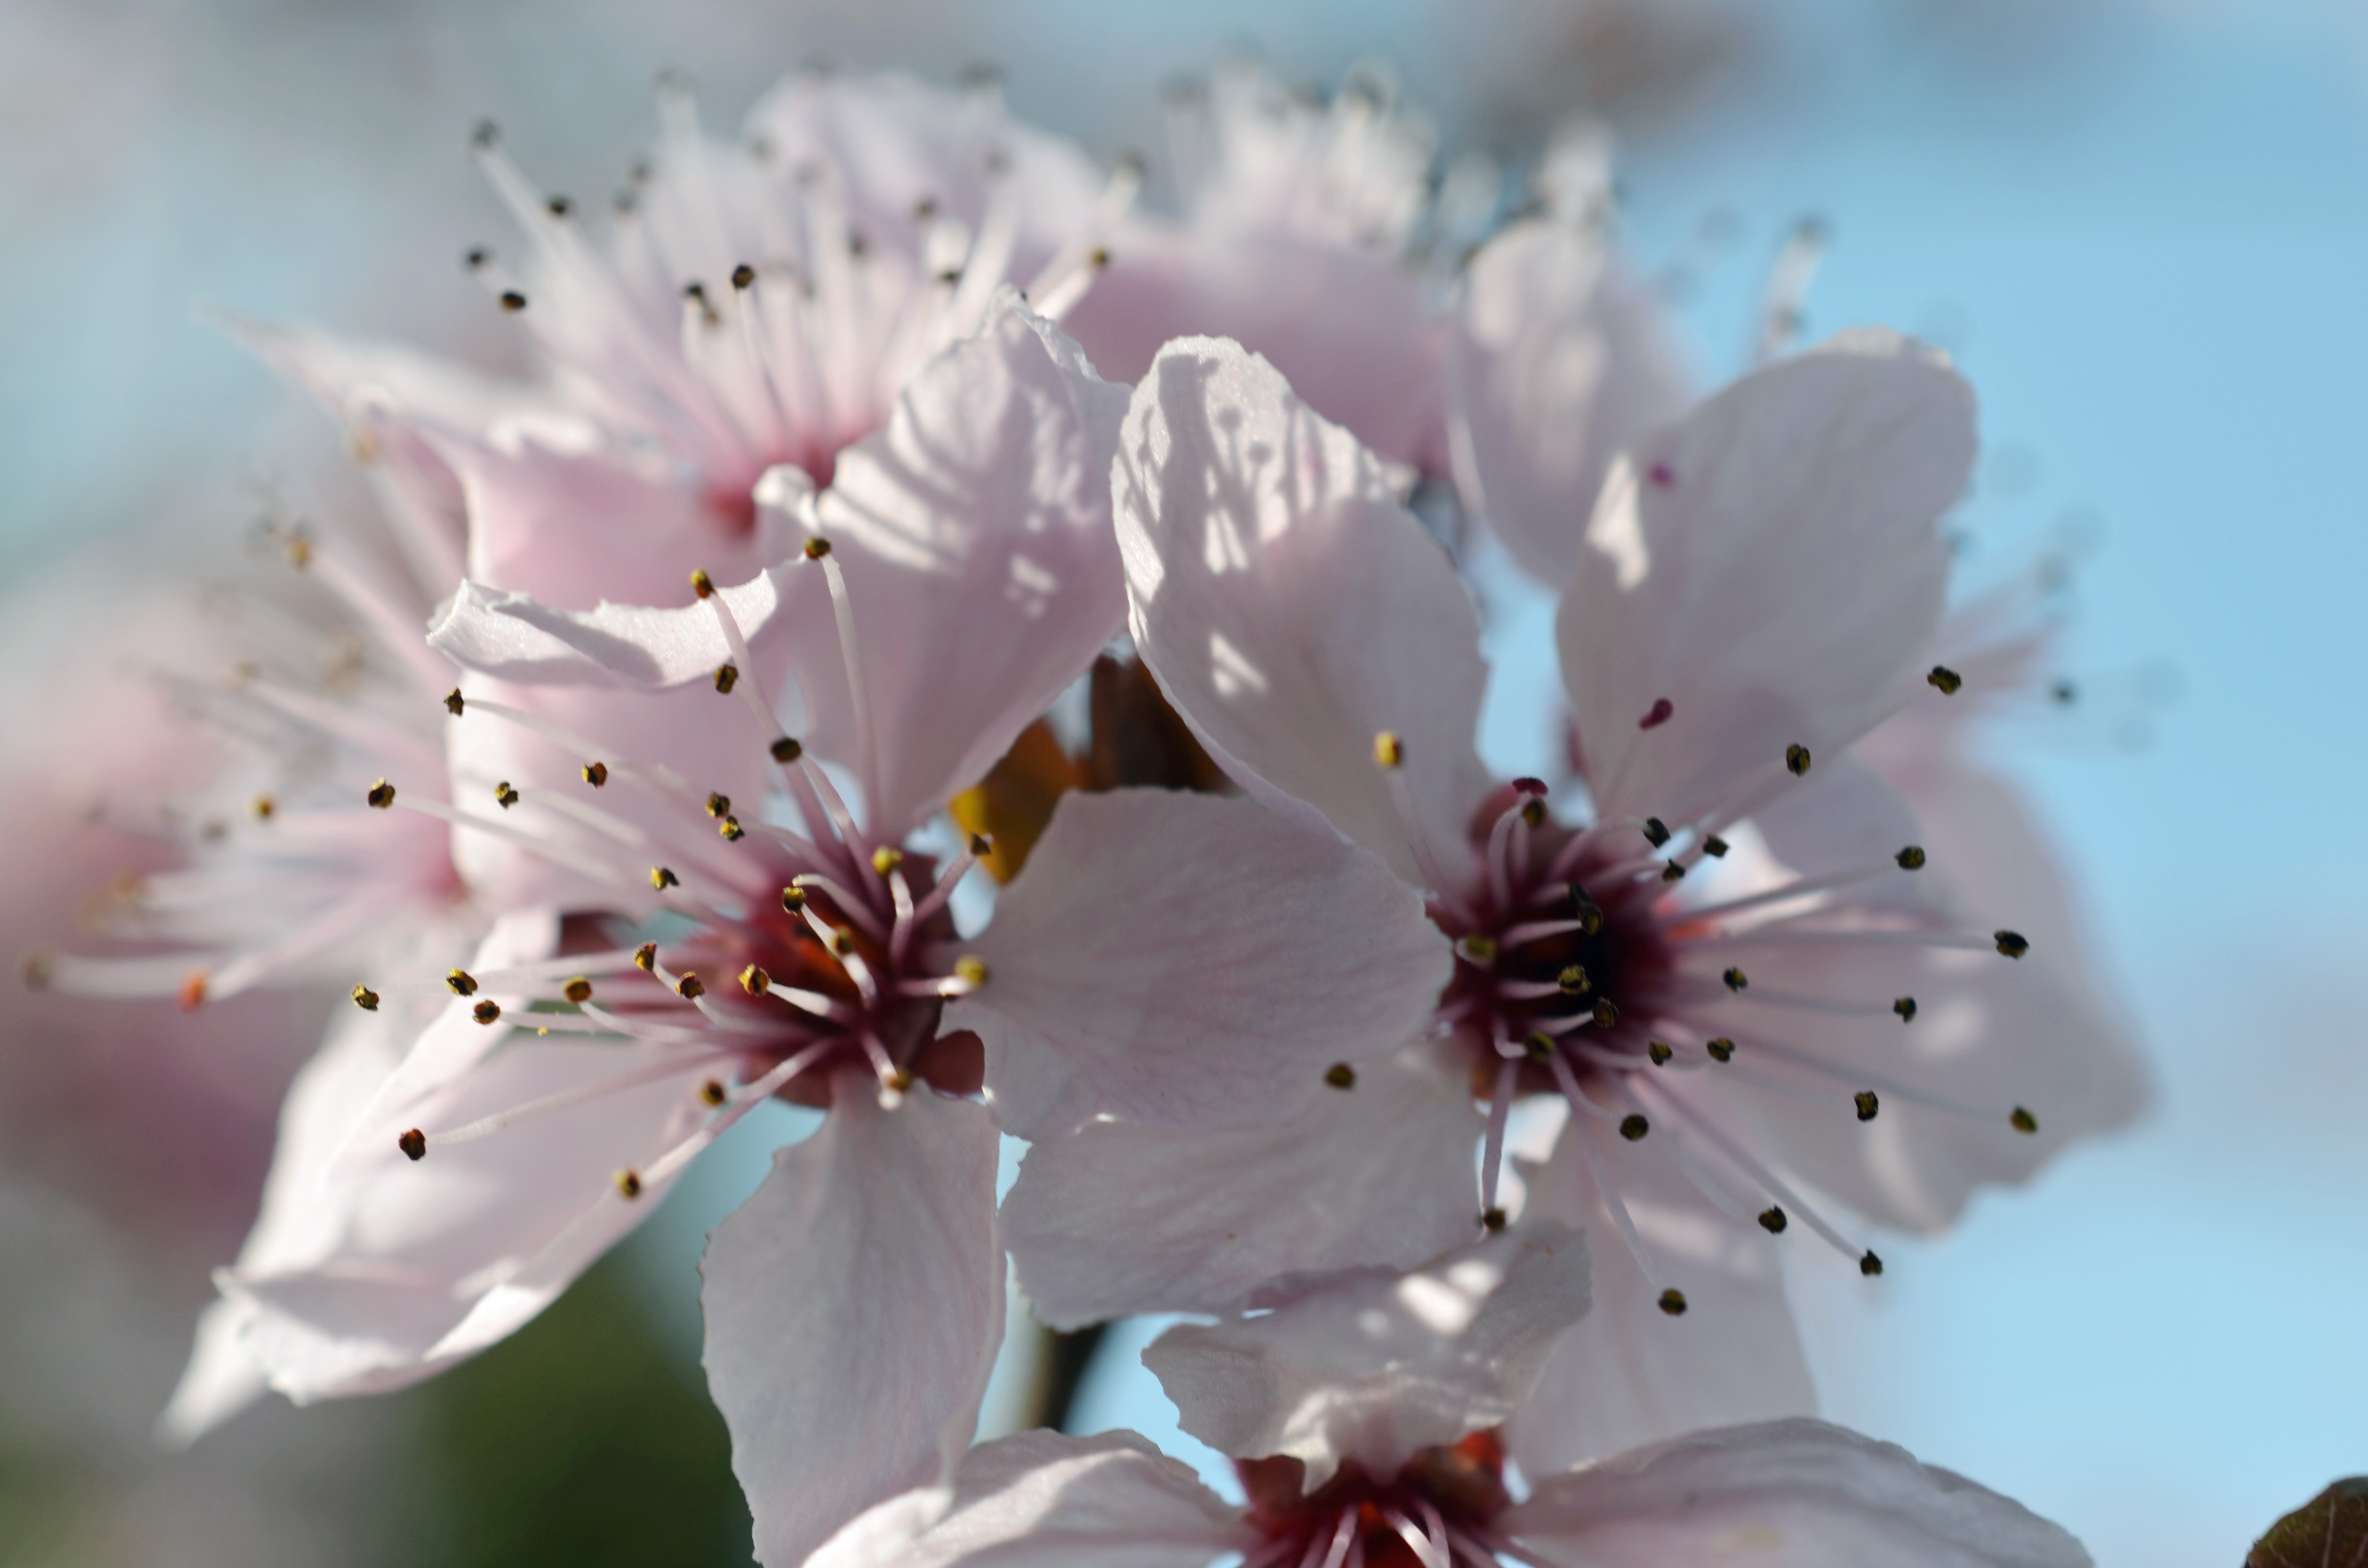
branch, blossom, plant, sky, white, flower, petal, bloom, summer, food, spring, produce, pink, flora, cherry blossom, close up, bee, macro photography, flowering plant, land plant